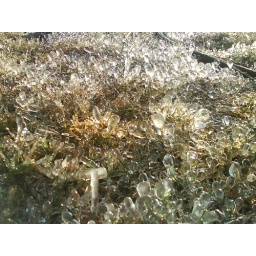
Someone left a soaker hose on over night, resulting in water freezing onto the blades of grass